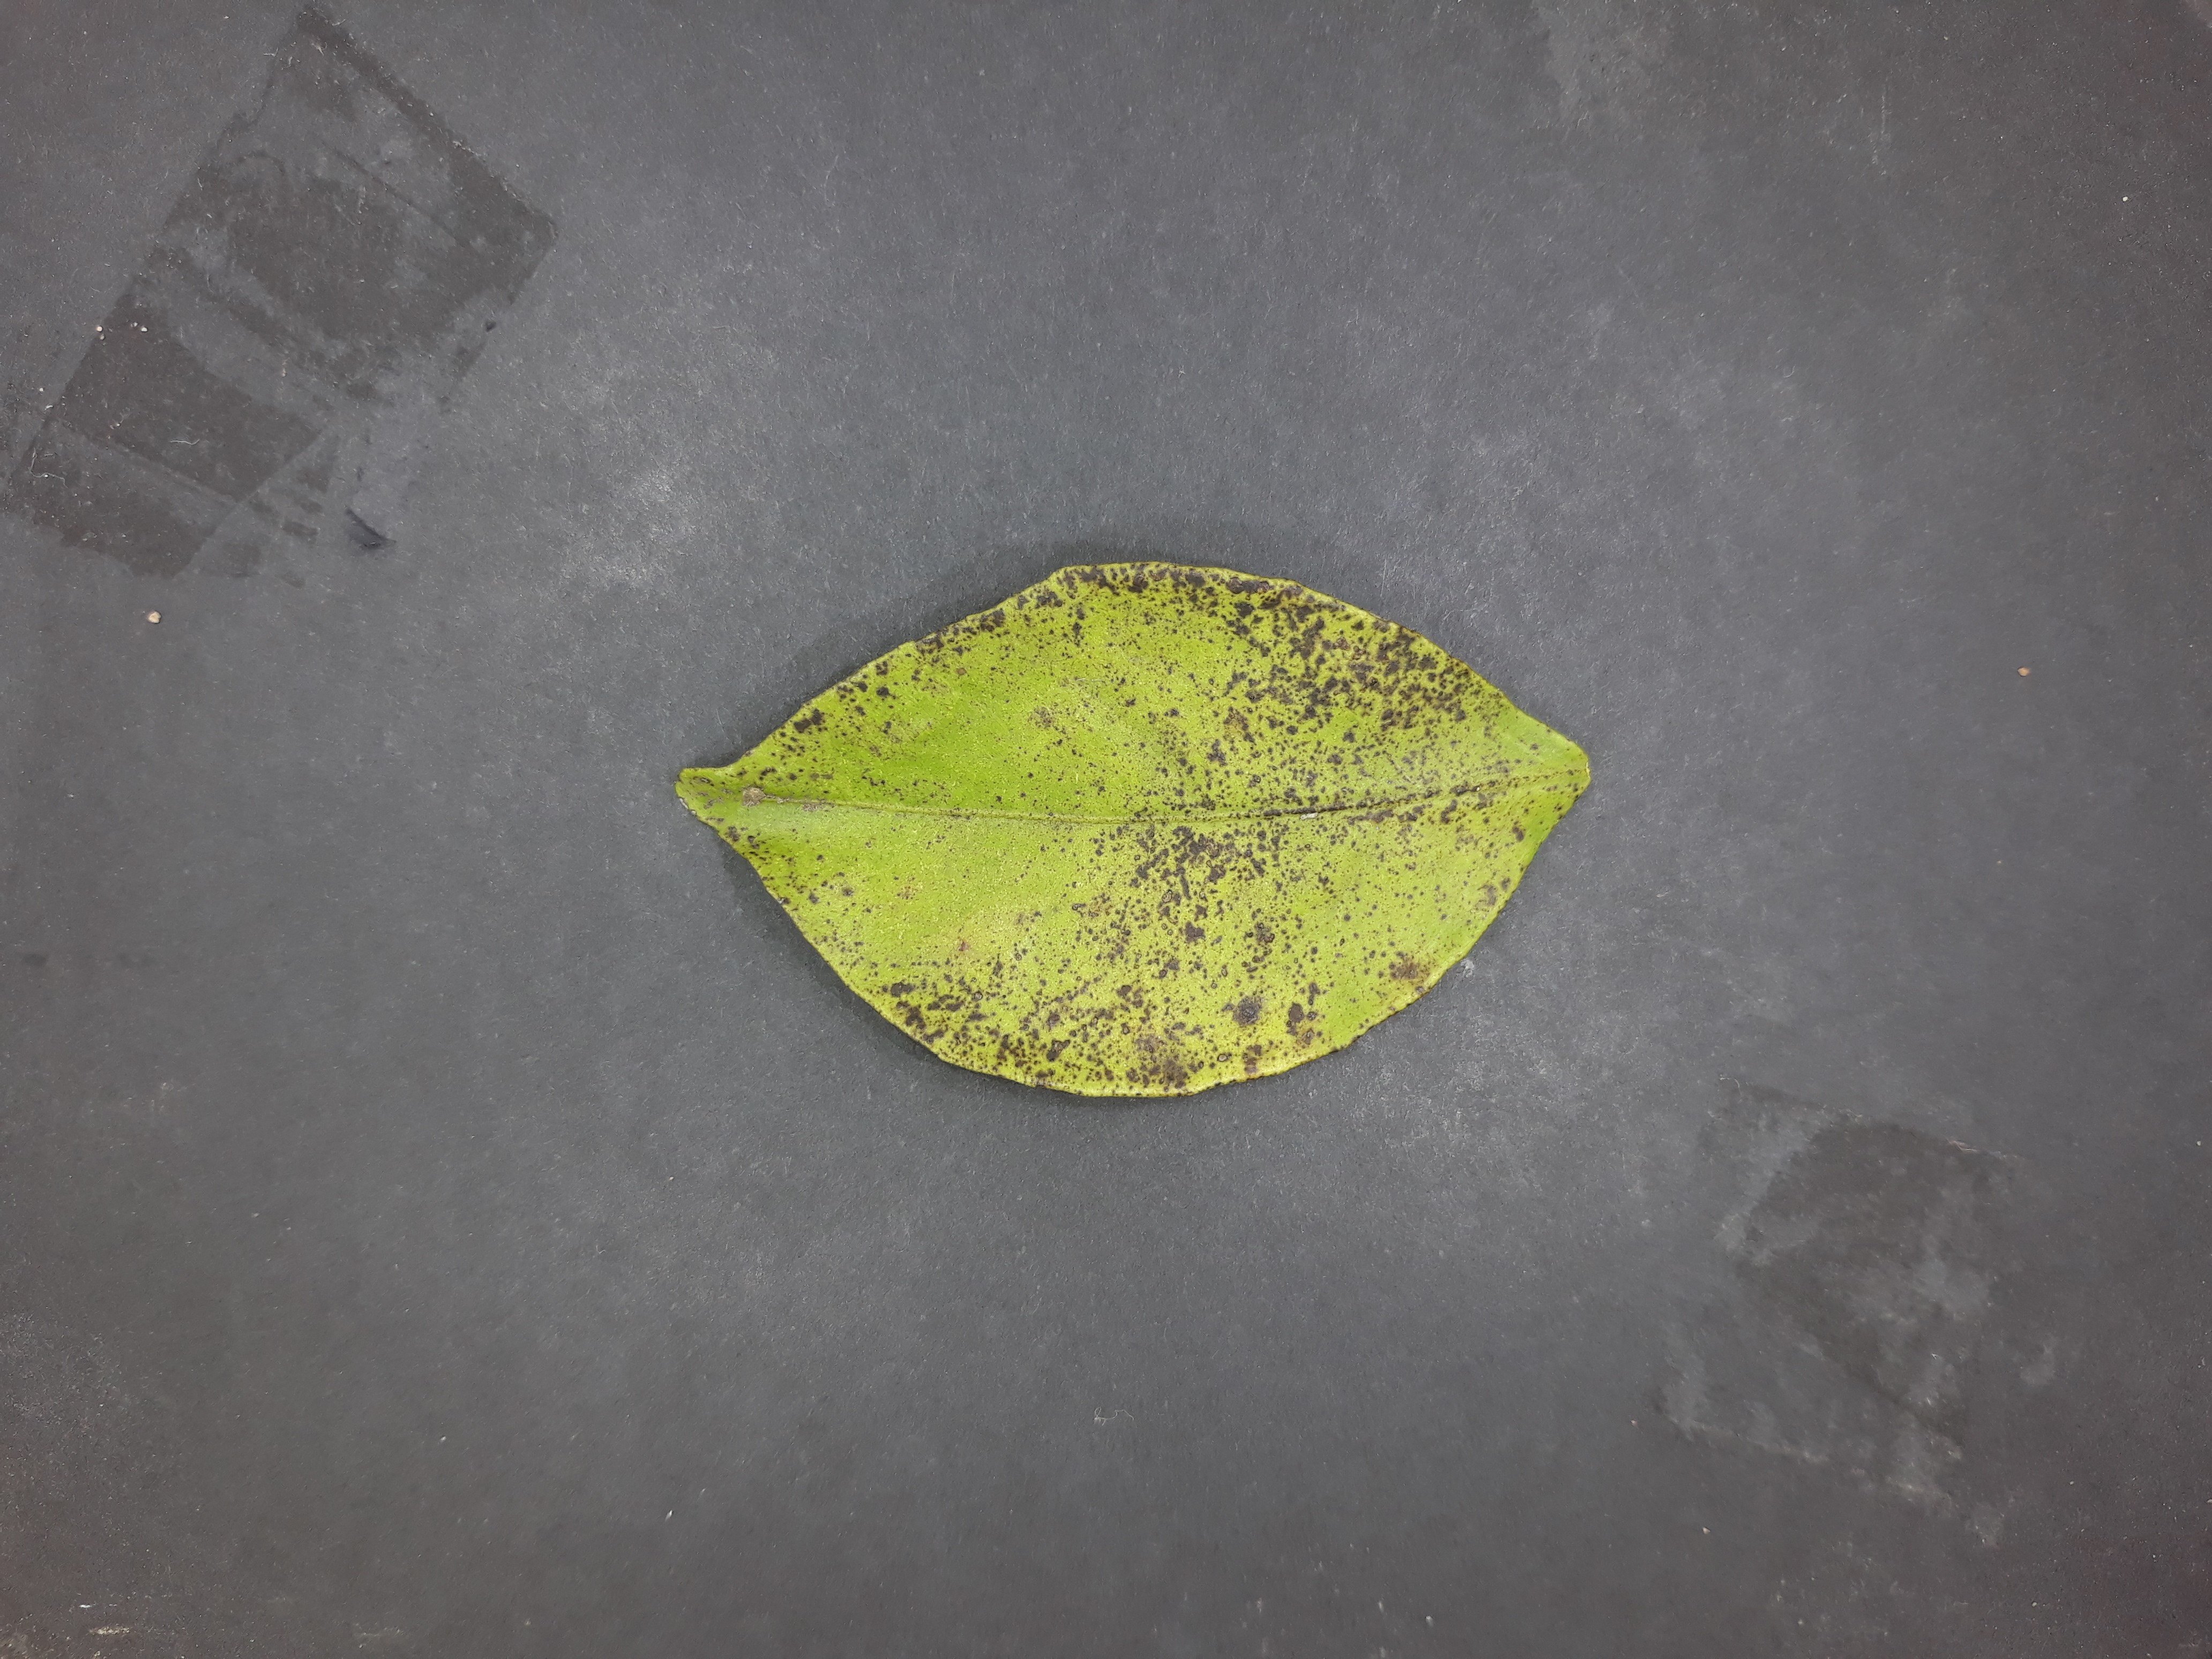
Label: Greasy_spot